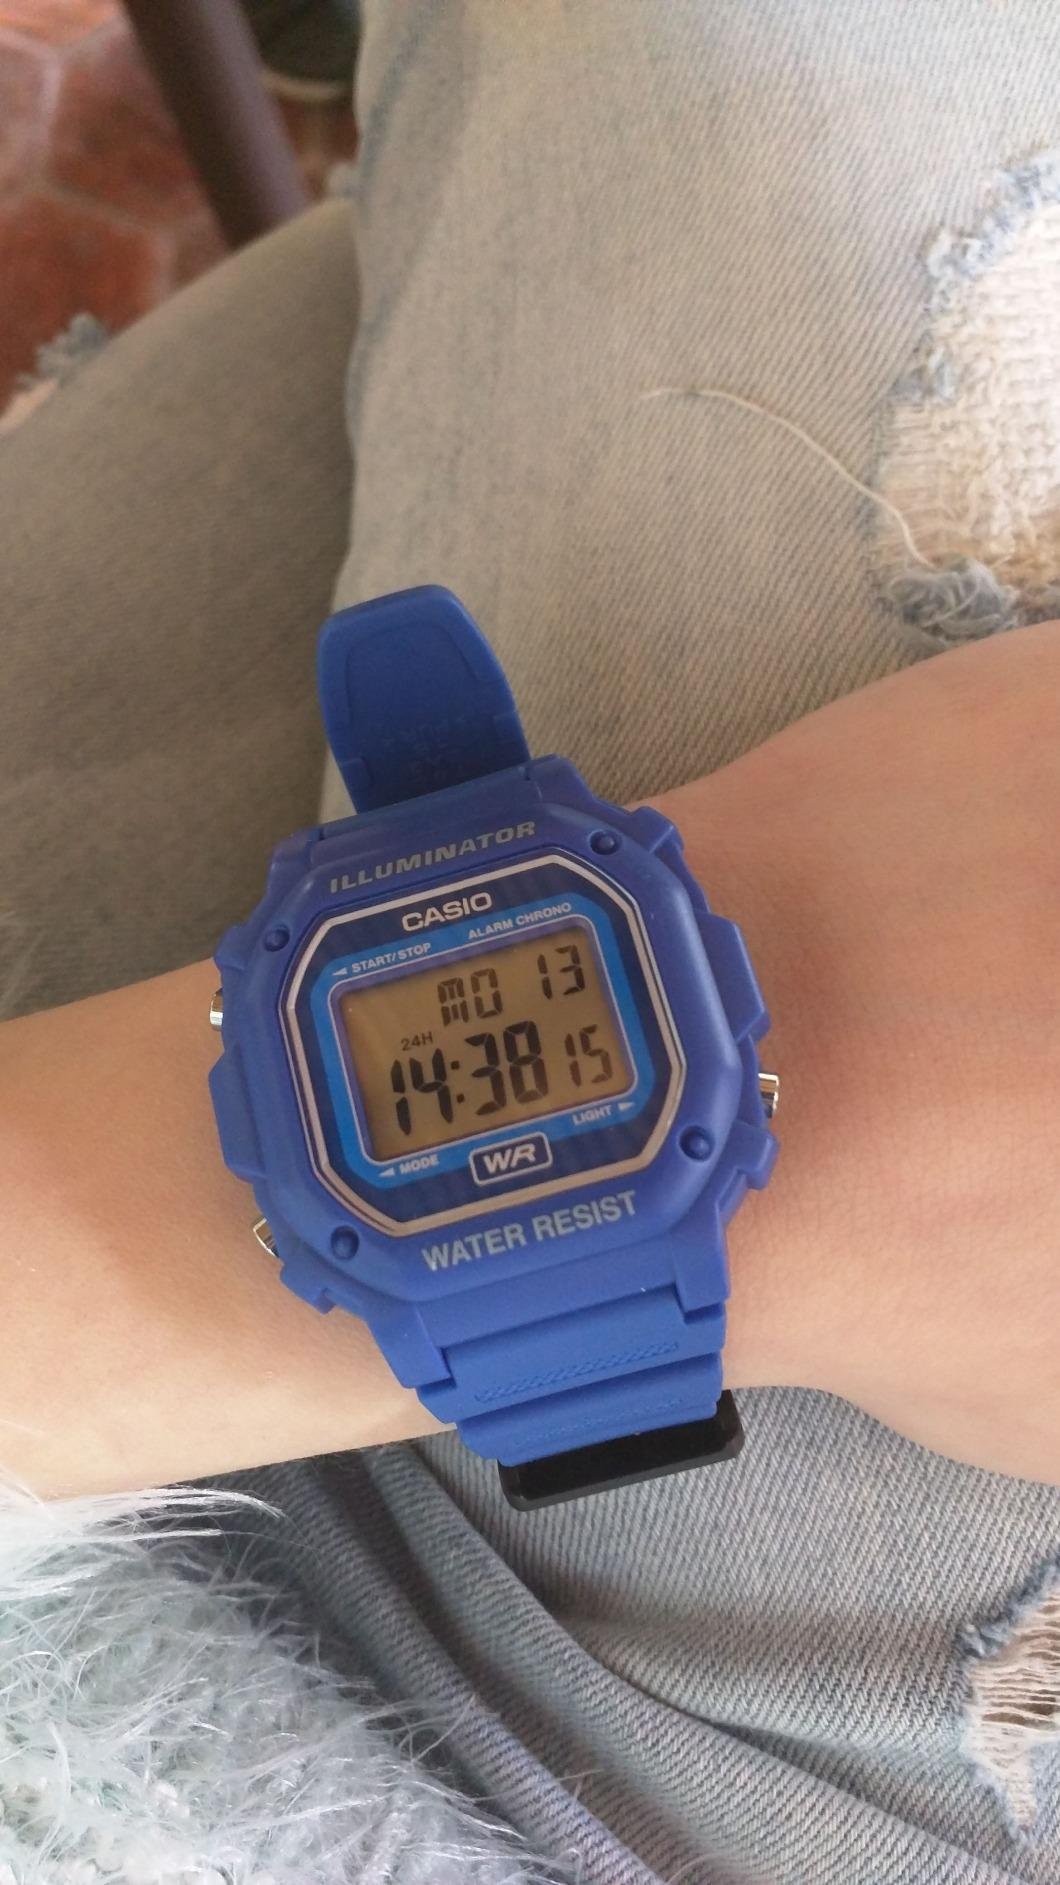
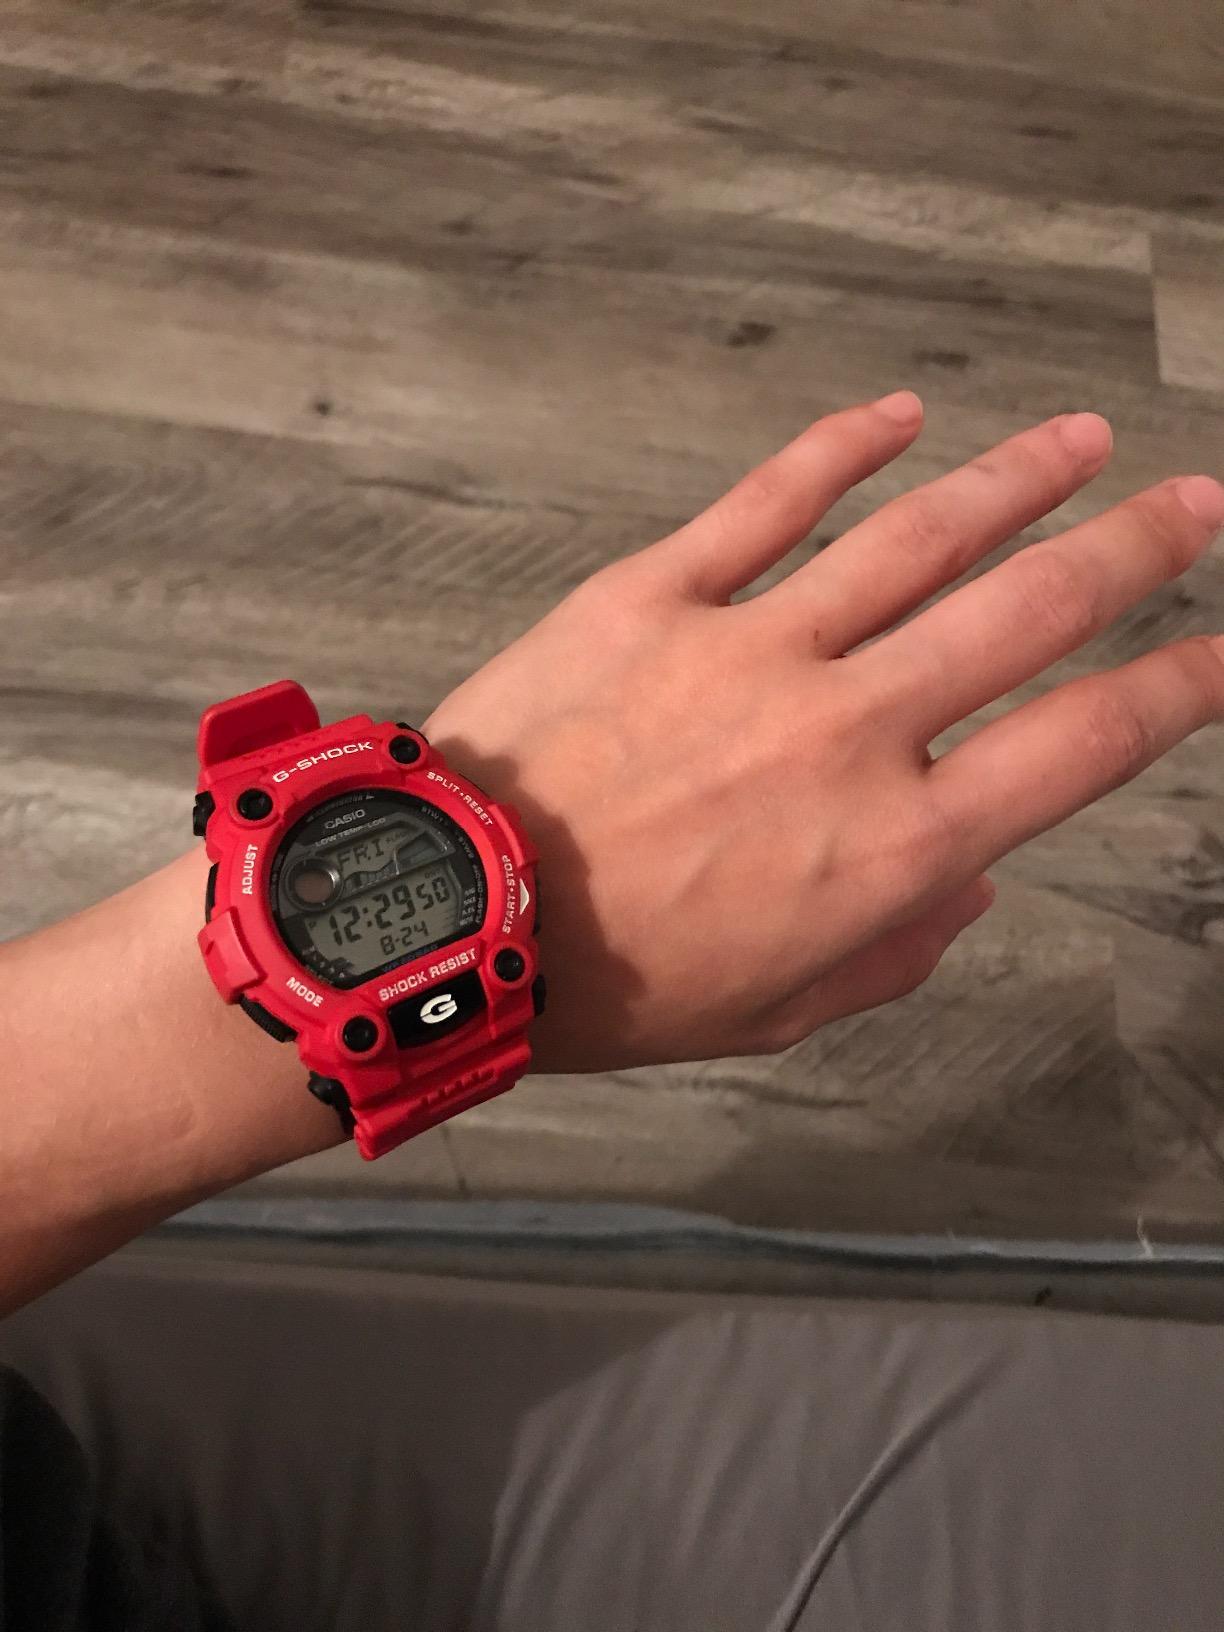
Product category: accessories_watch
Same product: no